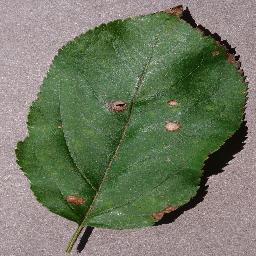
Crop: apple
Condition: black_rot